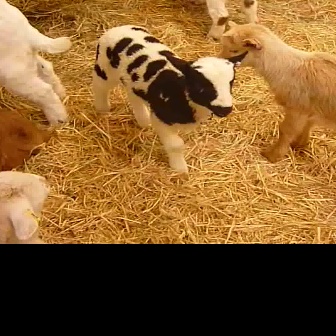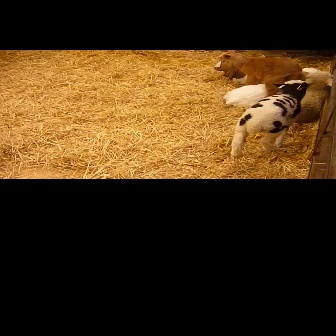
  Please identify the target specified by the bounding box [91,24,248,180] in the first image and locate it in the second image. Return the coordinates in [x_min,y_min,x_max,y_max] format.
Answer: [229,79,307,158]